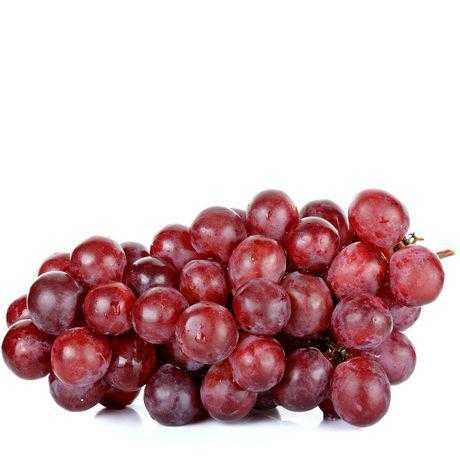
Label: Grapes